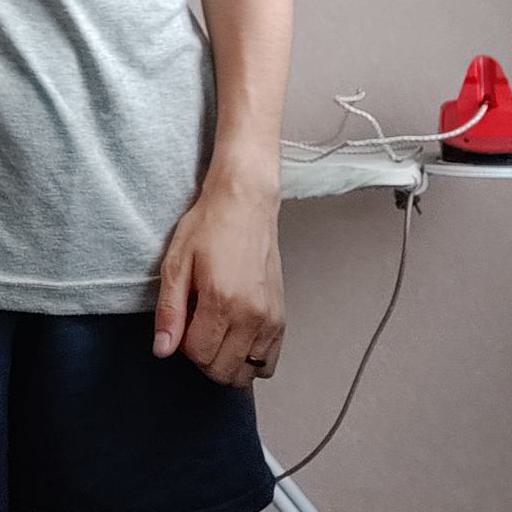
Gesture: no_gesture